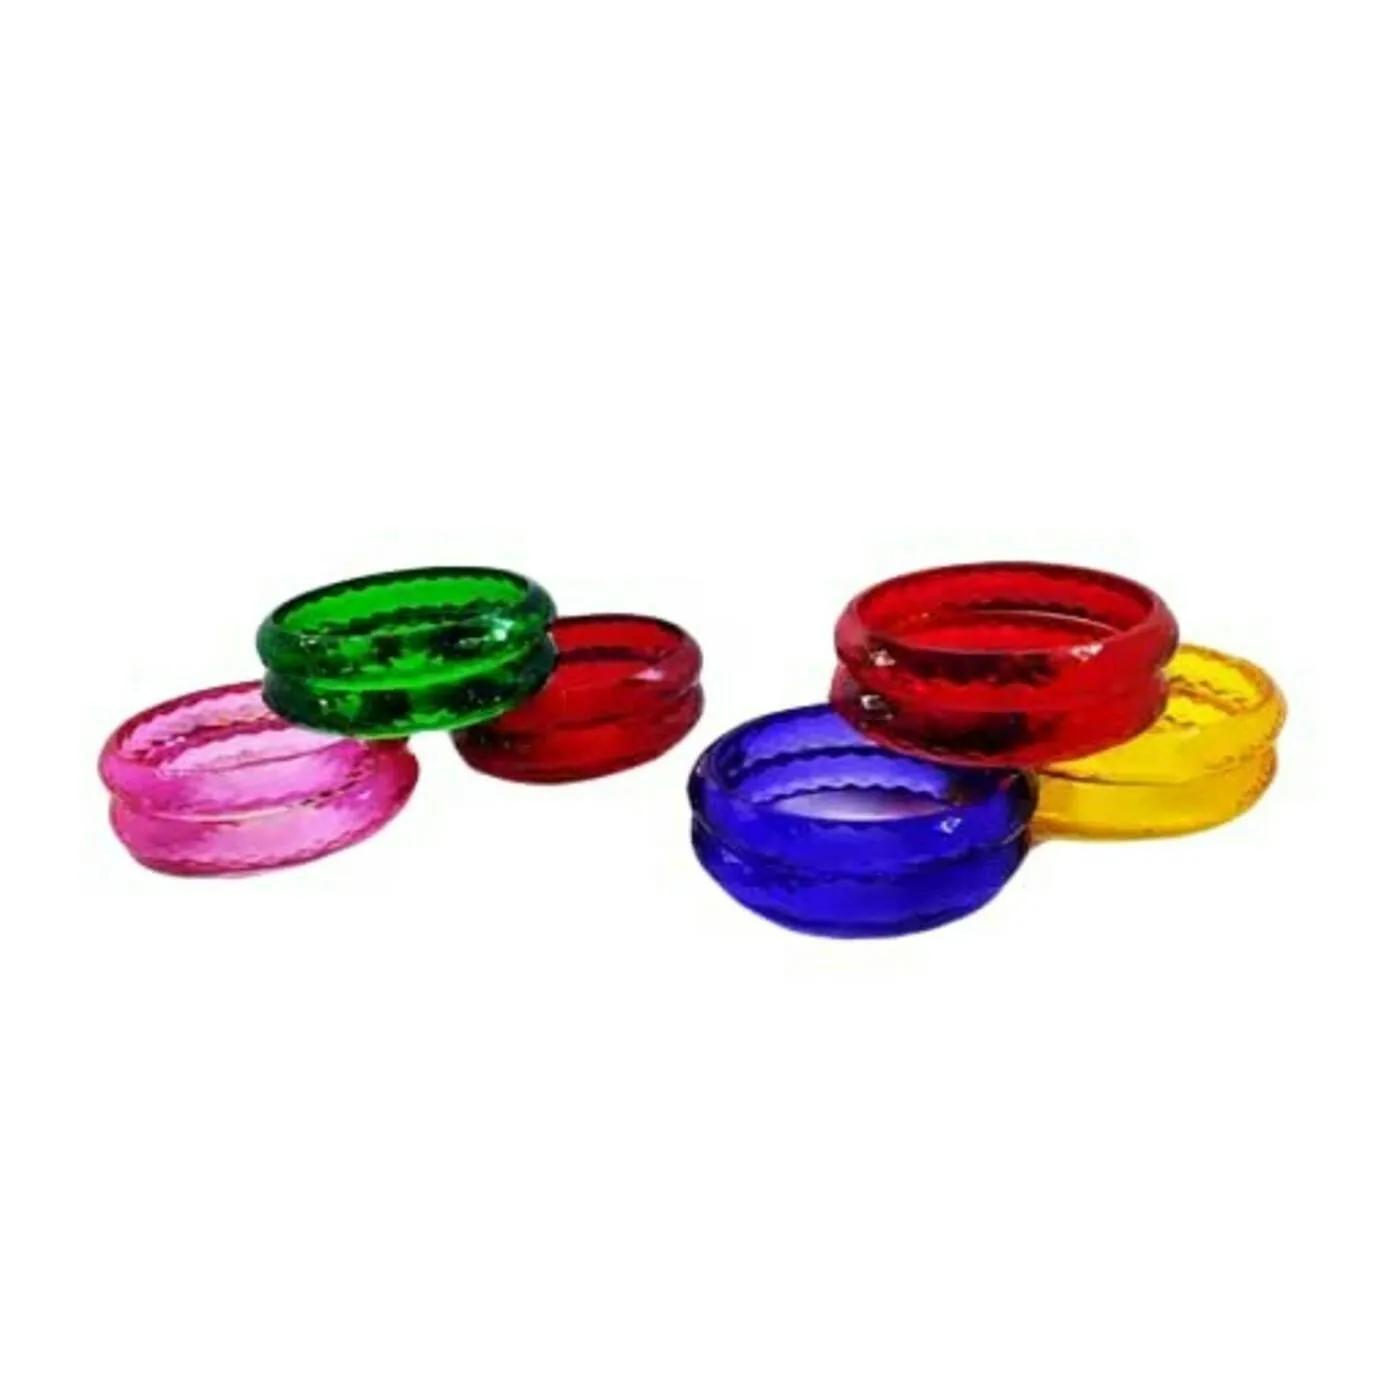
Hallo Women Multicolor Glass Glossy Finished Bangle
Type: Bracelets & Bangles
Brand: HALLO
Price: Rs. 799
 Traditional beautiful bangles designs for woman and girls, latest design traditional bangles jewellery. Gift for women valentine birthday anniversary gift for someone you love. Gracefully maangtikka, necklace ,earrings, kurta set, kurti, or any indo-western outfit to enhance your look. These are made from toxic free materials which are anti-allergic and safe for the skin. It can be worn over long time periods without any complaints of itching and swelling. Women in india wear bangles to enhance their feminine grace and beauty.
Features: Material glass, all availbale,Attractive bangles a bangles on a woman's hand can make the outfit complete on its own,A lot of men think more appreciatively of women when she has a bangles on, making her more attractive in his eyes,Often times, bangles and other hand jewelry make the hand look more seductive and slim,You will never want to take them off